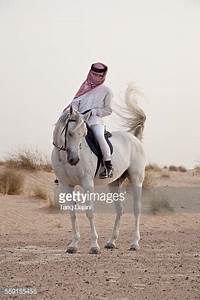
Label: cavallo